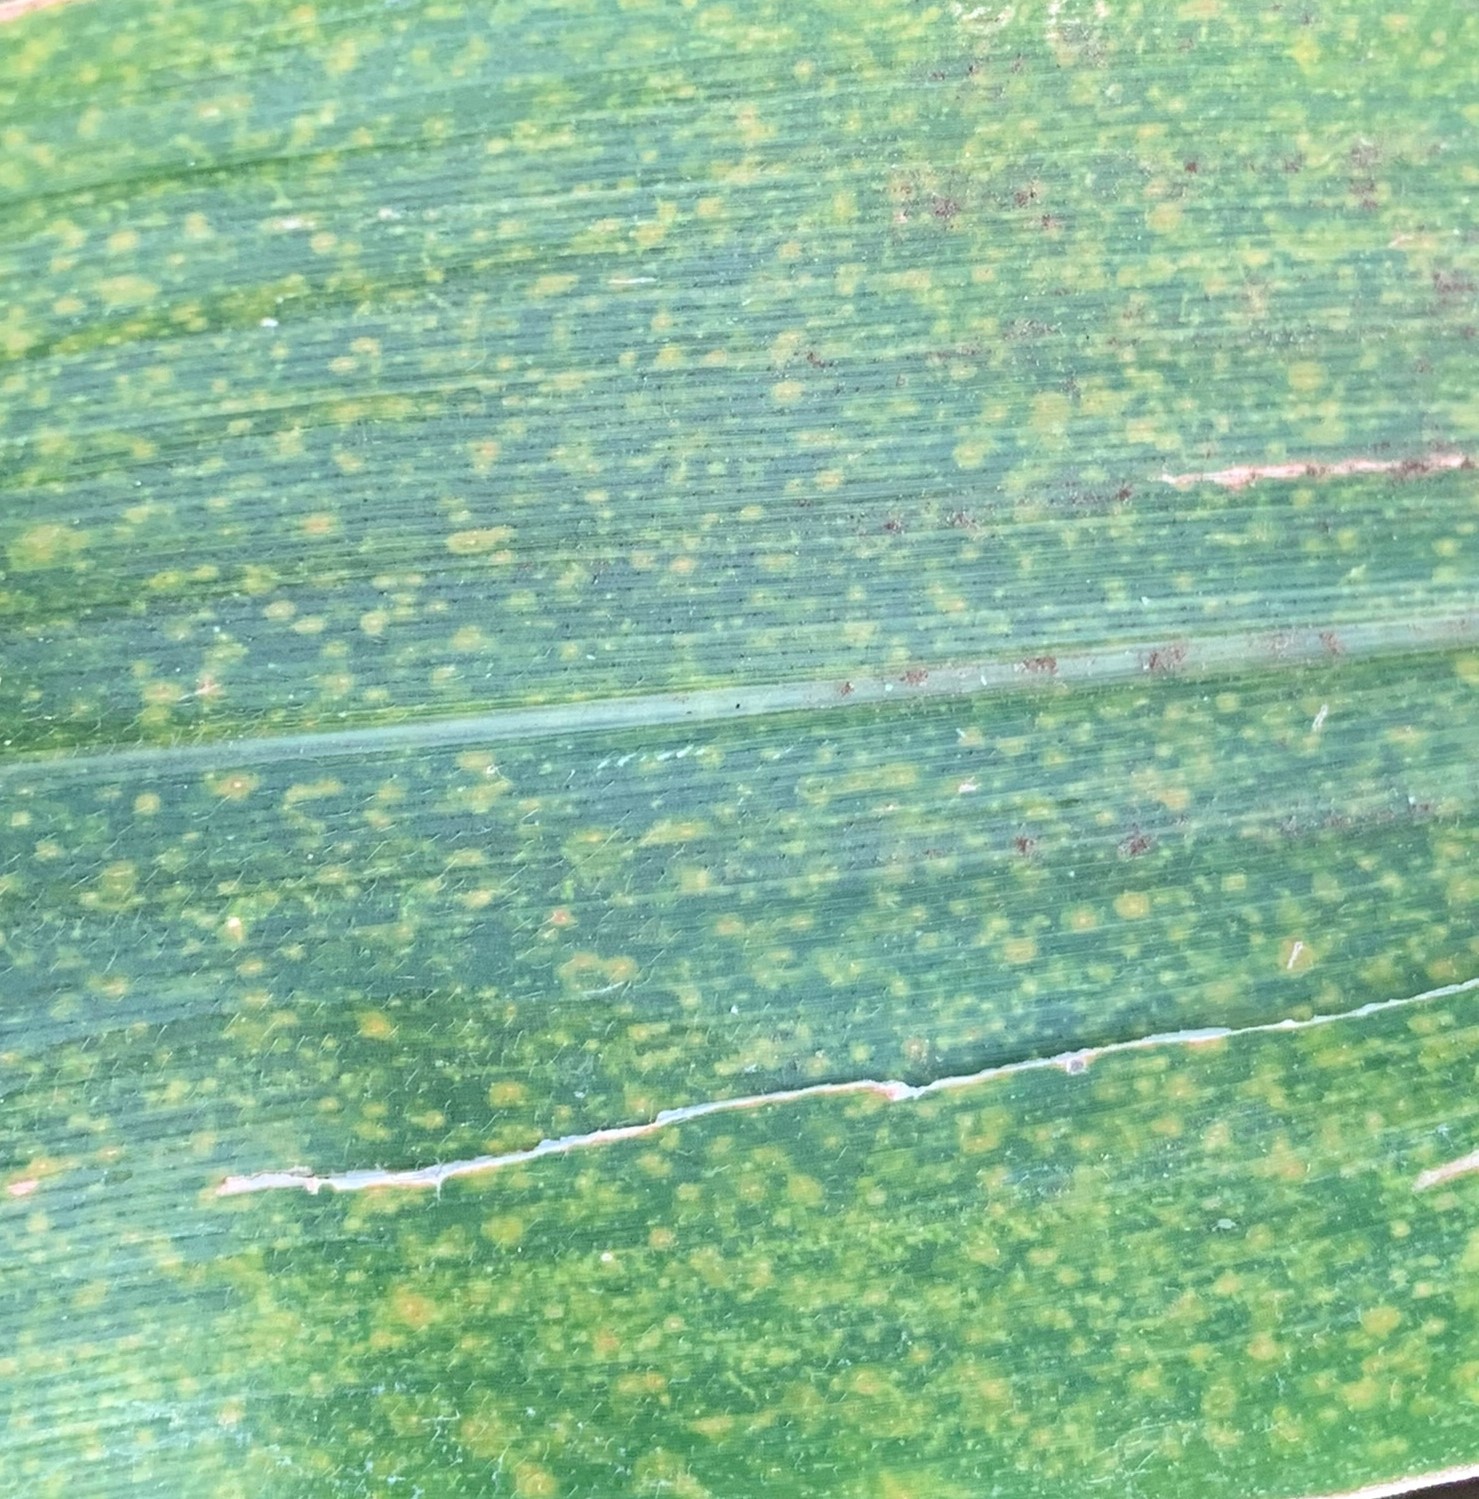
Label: MLN